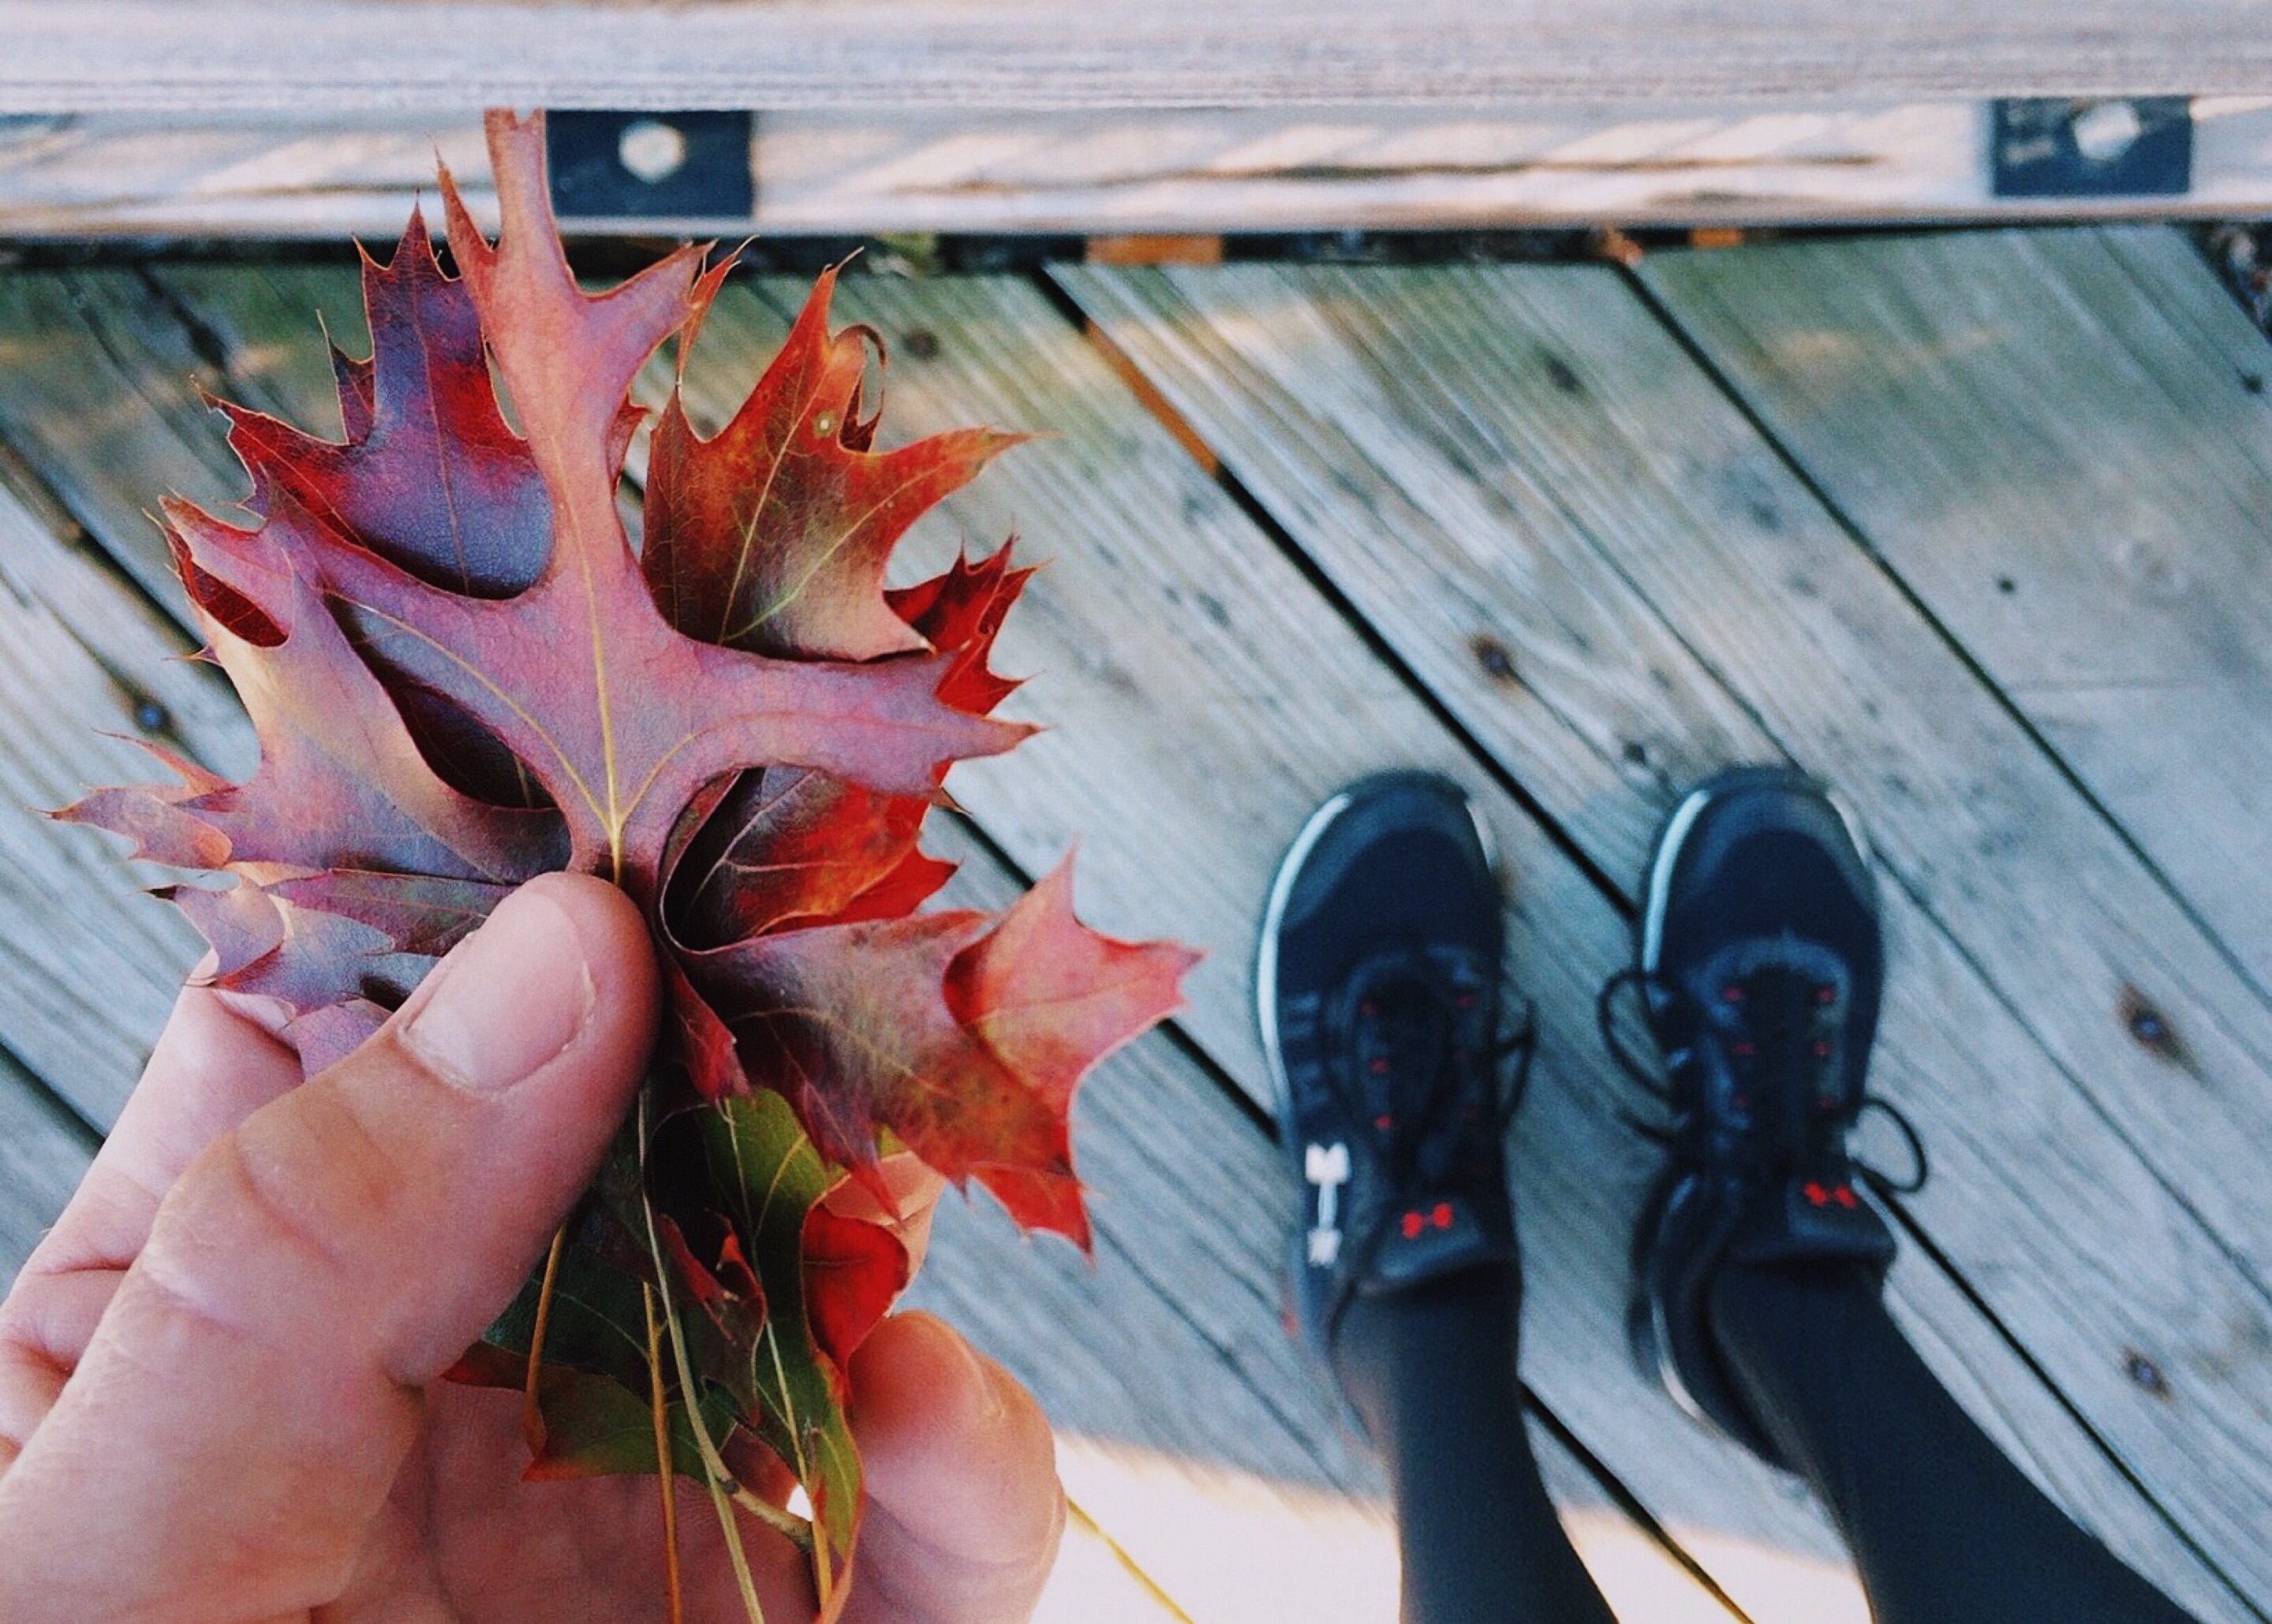
tree, nature, plant, leaf, fall, flower, spring, red, color, autumn, season, leaves, art, leaf collecting